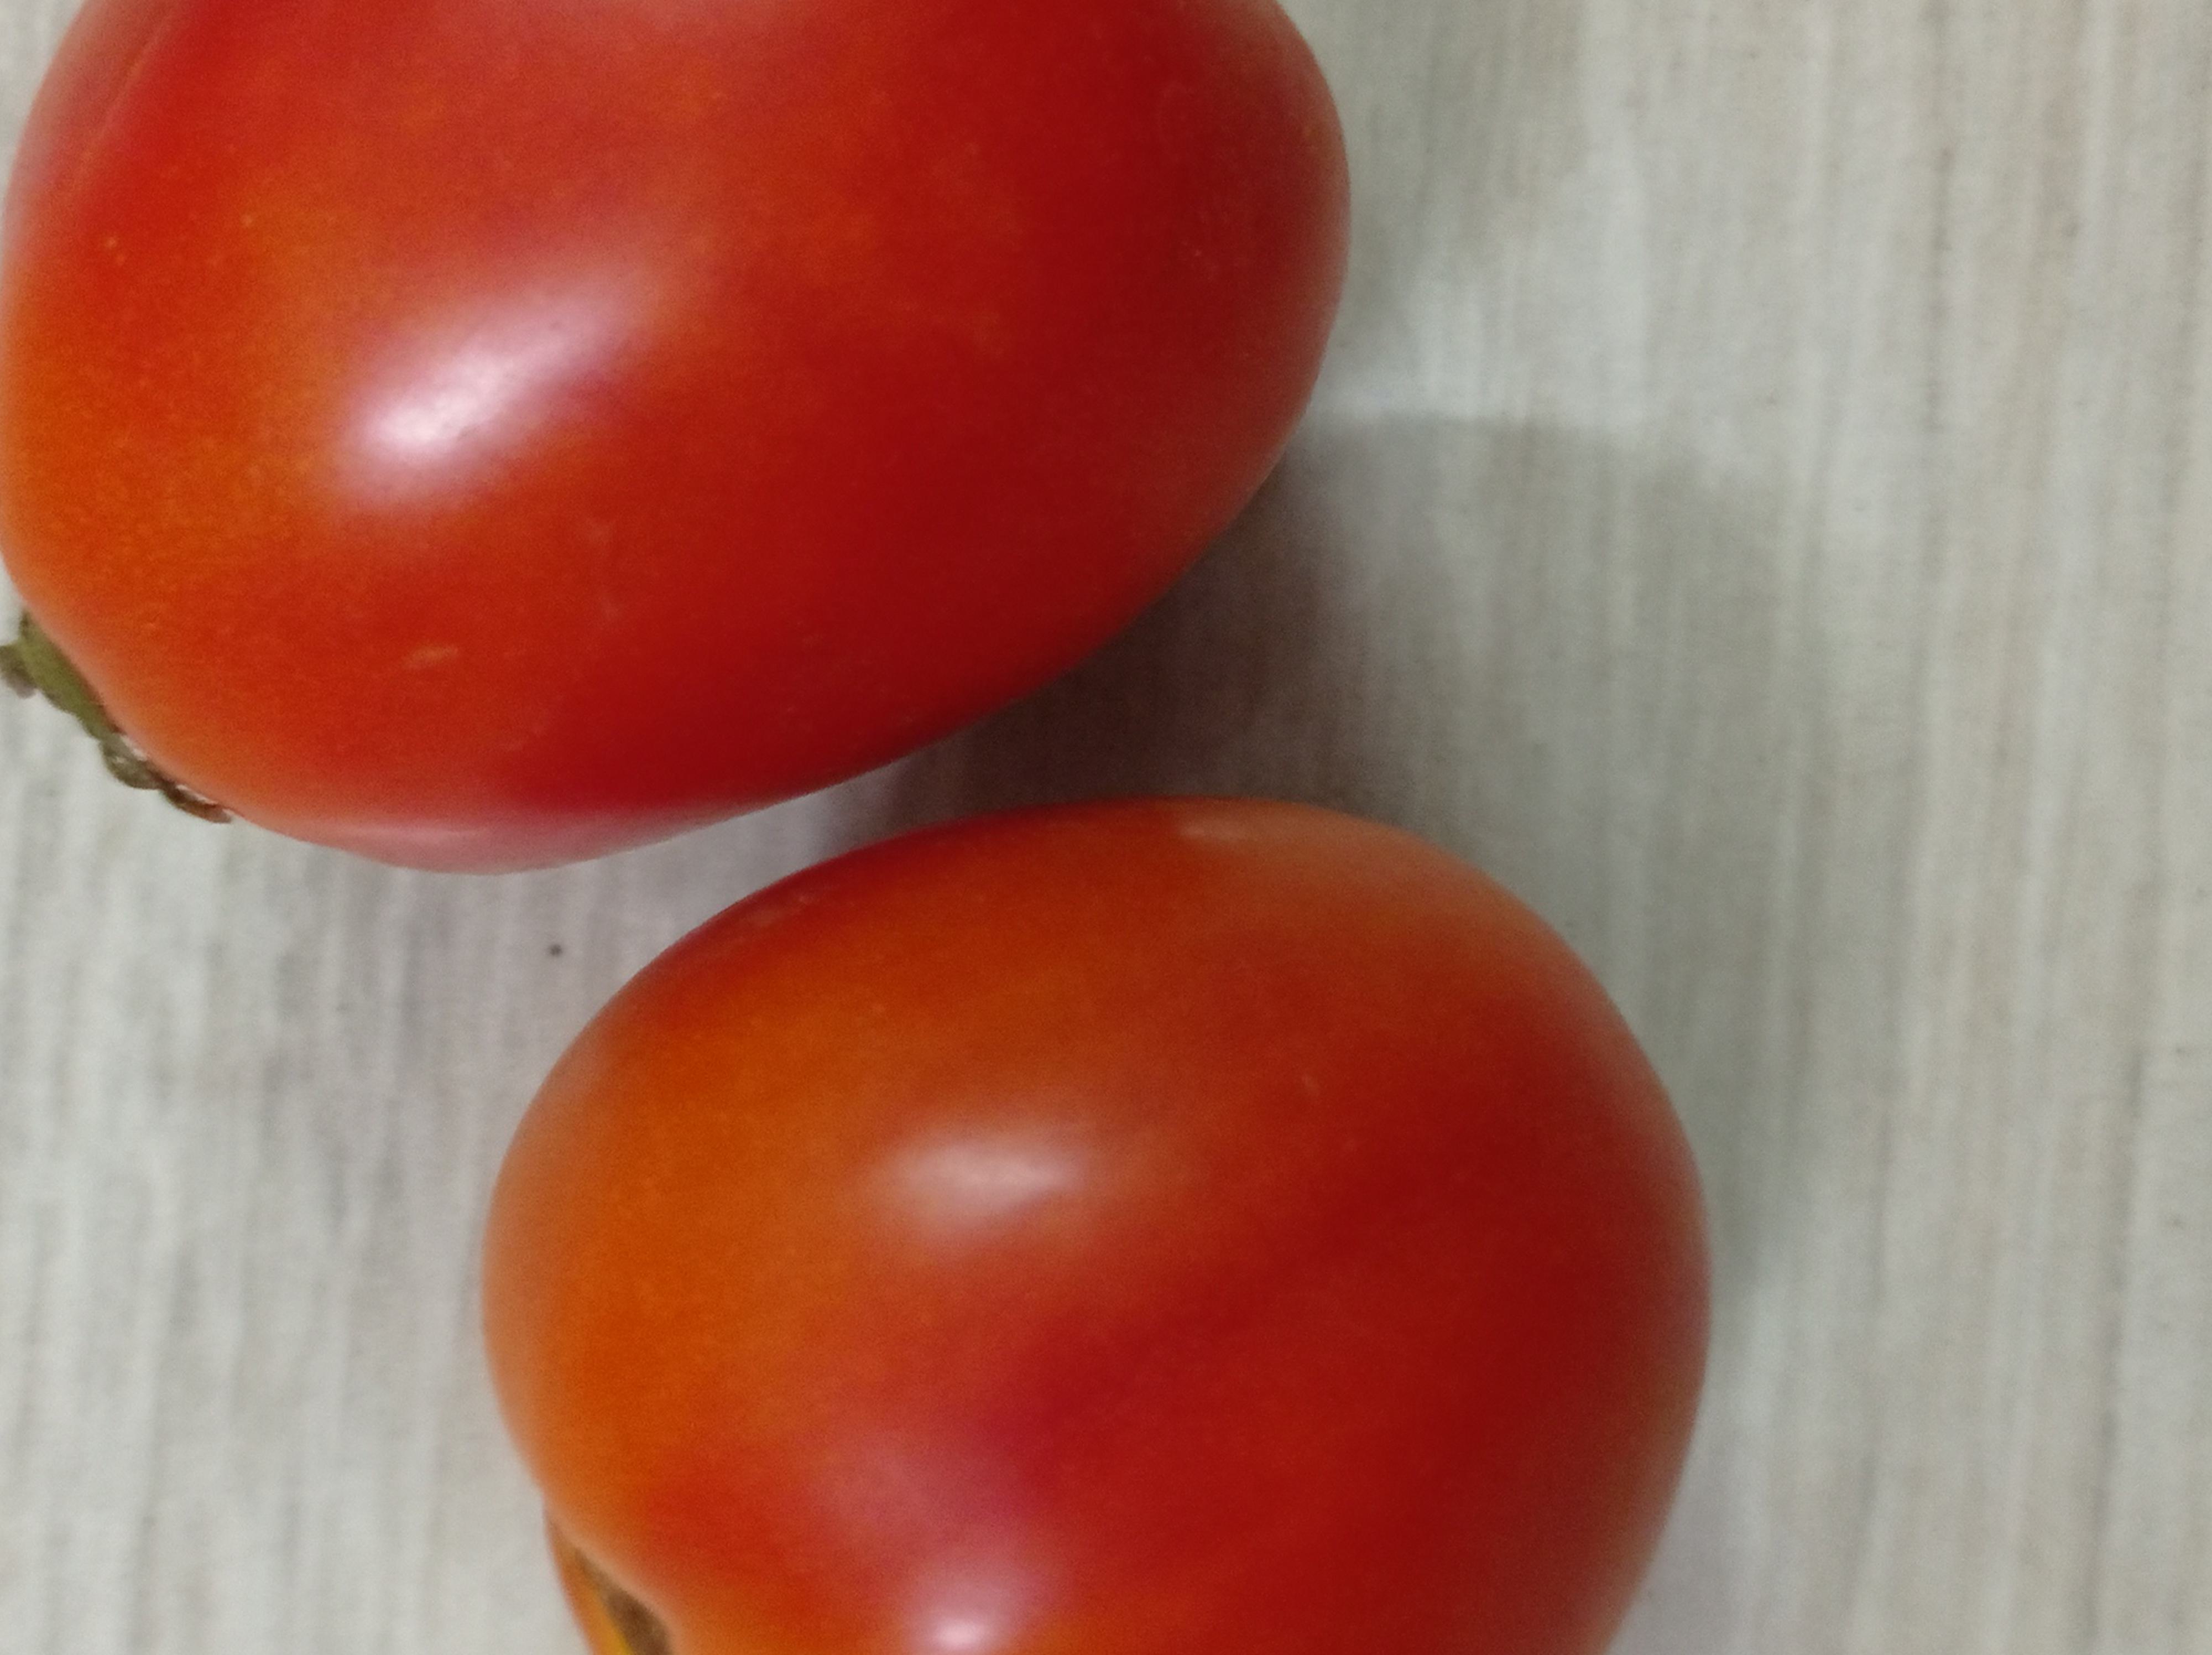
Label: Fresh